Ankole

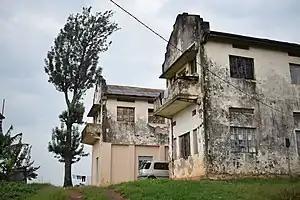
Royal Palace of Nkore, abandoned in 1967

On 25 October 1901, the Kingdom of Nkore was incorporated into the British Protectorate of Uganda by the signing of the Ankole agreement.